Clare Crockett

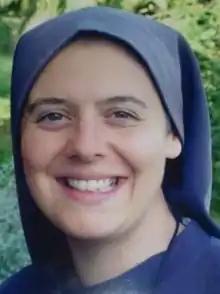

Sister Clare Maria of the Trinity and the Heart of Mary, S.H.M. (born Clare Theresa Crockett; 14 November 1982 – 16 April 2016) was an Irish Catholic religious sister and former actress from Northern Ireland.